Will E. Dulmage

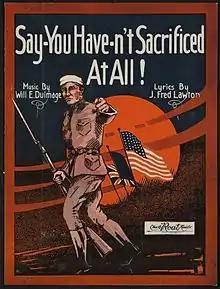
Cover of WWI song composed by Dulmage

At the age of 25, Dulmage began work in the music department at Grinnell Brothers in Detroit. He most likely started off as a song plugger and moved his way up to manager of the Grinnell Brothers' Band and Orchestral department. Dulmage stayed with the company for 22 years. He later joined the Wurlitzer Company, serving as an executive in the sheet music department for twelve years. His wife was also employed at Wurlitzer, but in their accounting department.